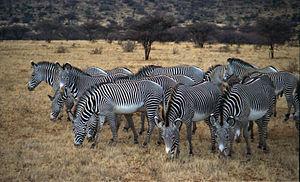
Le Zèbre de Grévy, également connu sous le nom de Zèbre impérial, est le plus grand des équidés sauvages mais aussi la plus menacée des trois espèces de zèbres, les deux autres étant le zèbre des plaines et le zèbre de montagne. Son nom est un hommage au président de la République Française Jules Grévy. Il est l’unique membre toujours existant du sous-genre Dolichohippus.